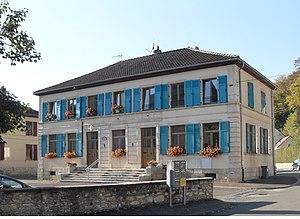
La mairie-école de Courcelles
Courcelles est une commune française située dans le département du Territoire de Belfort en région Bourgogne-Franche-Comté. Elle fait partie du canton de Delle. Ses habitants sont appelés les Courcellois.